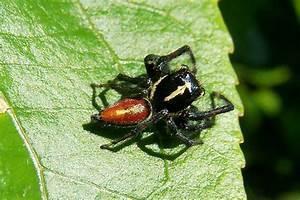
spider